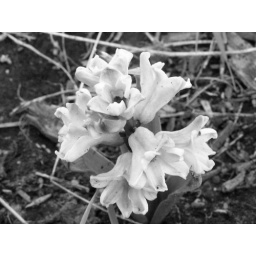
Fragrant hyacinths photographed in black and white